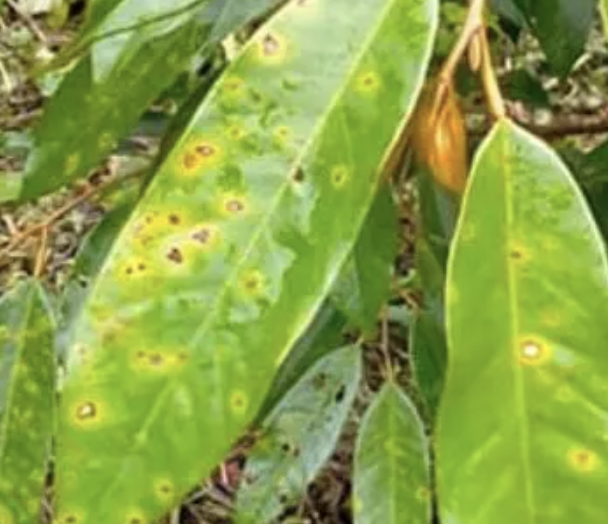
Label: canker_disease